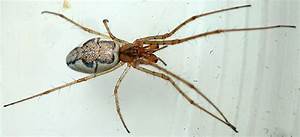
Label: spider